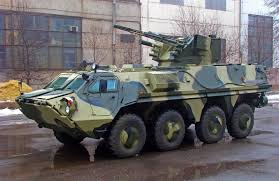
Label: BTR